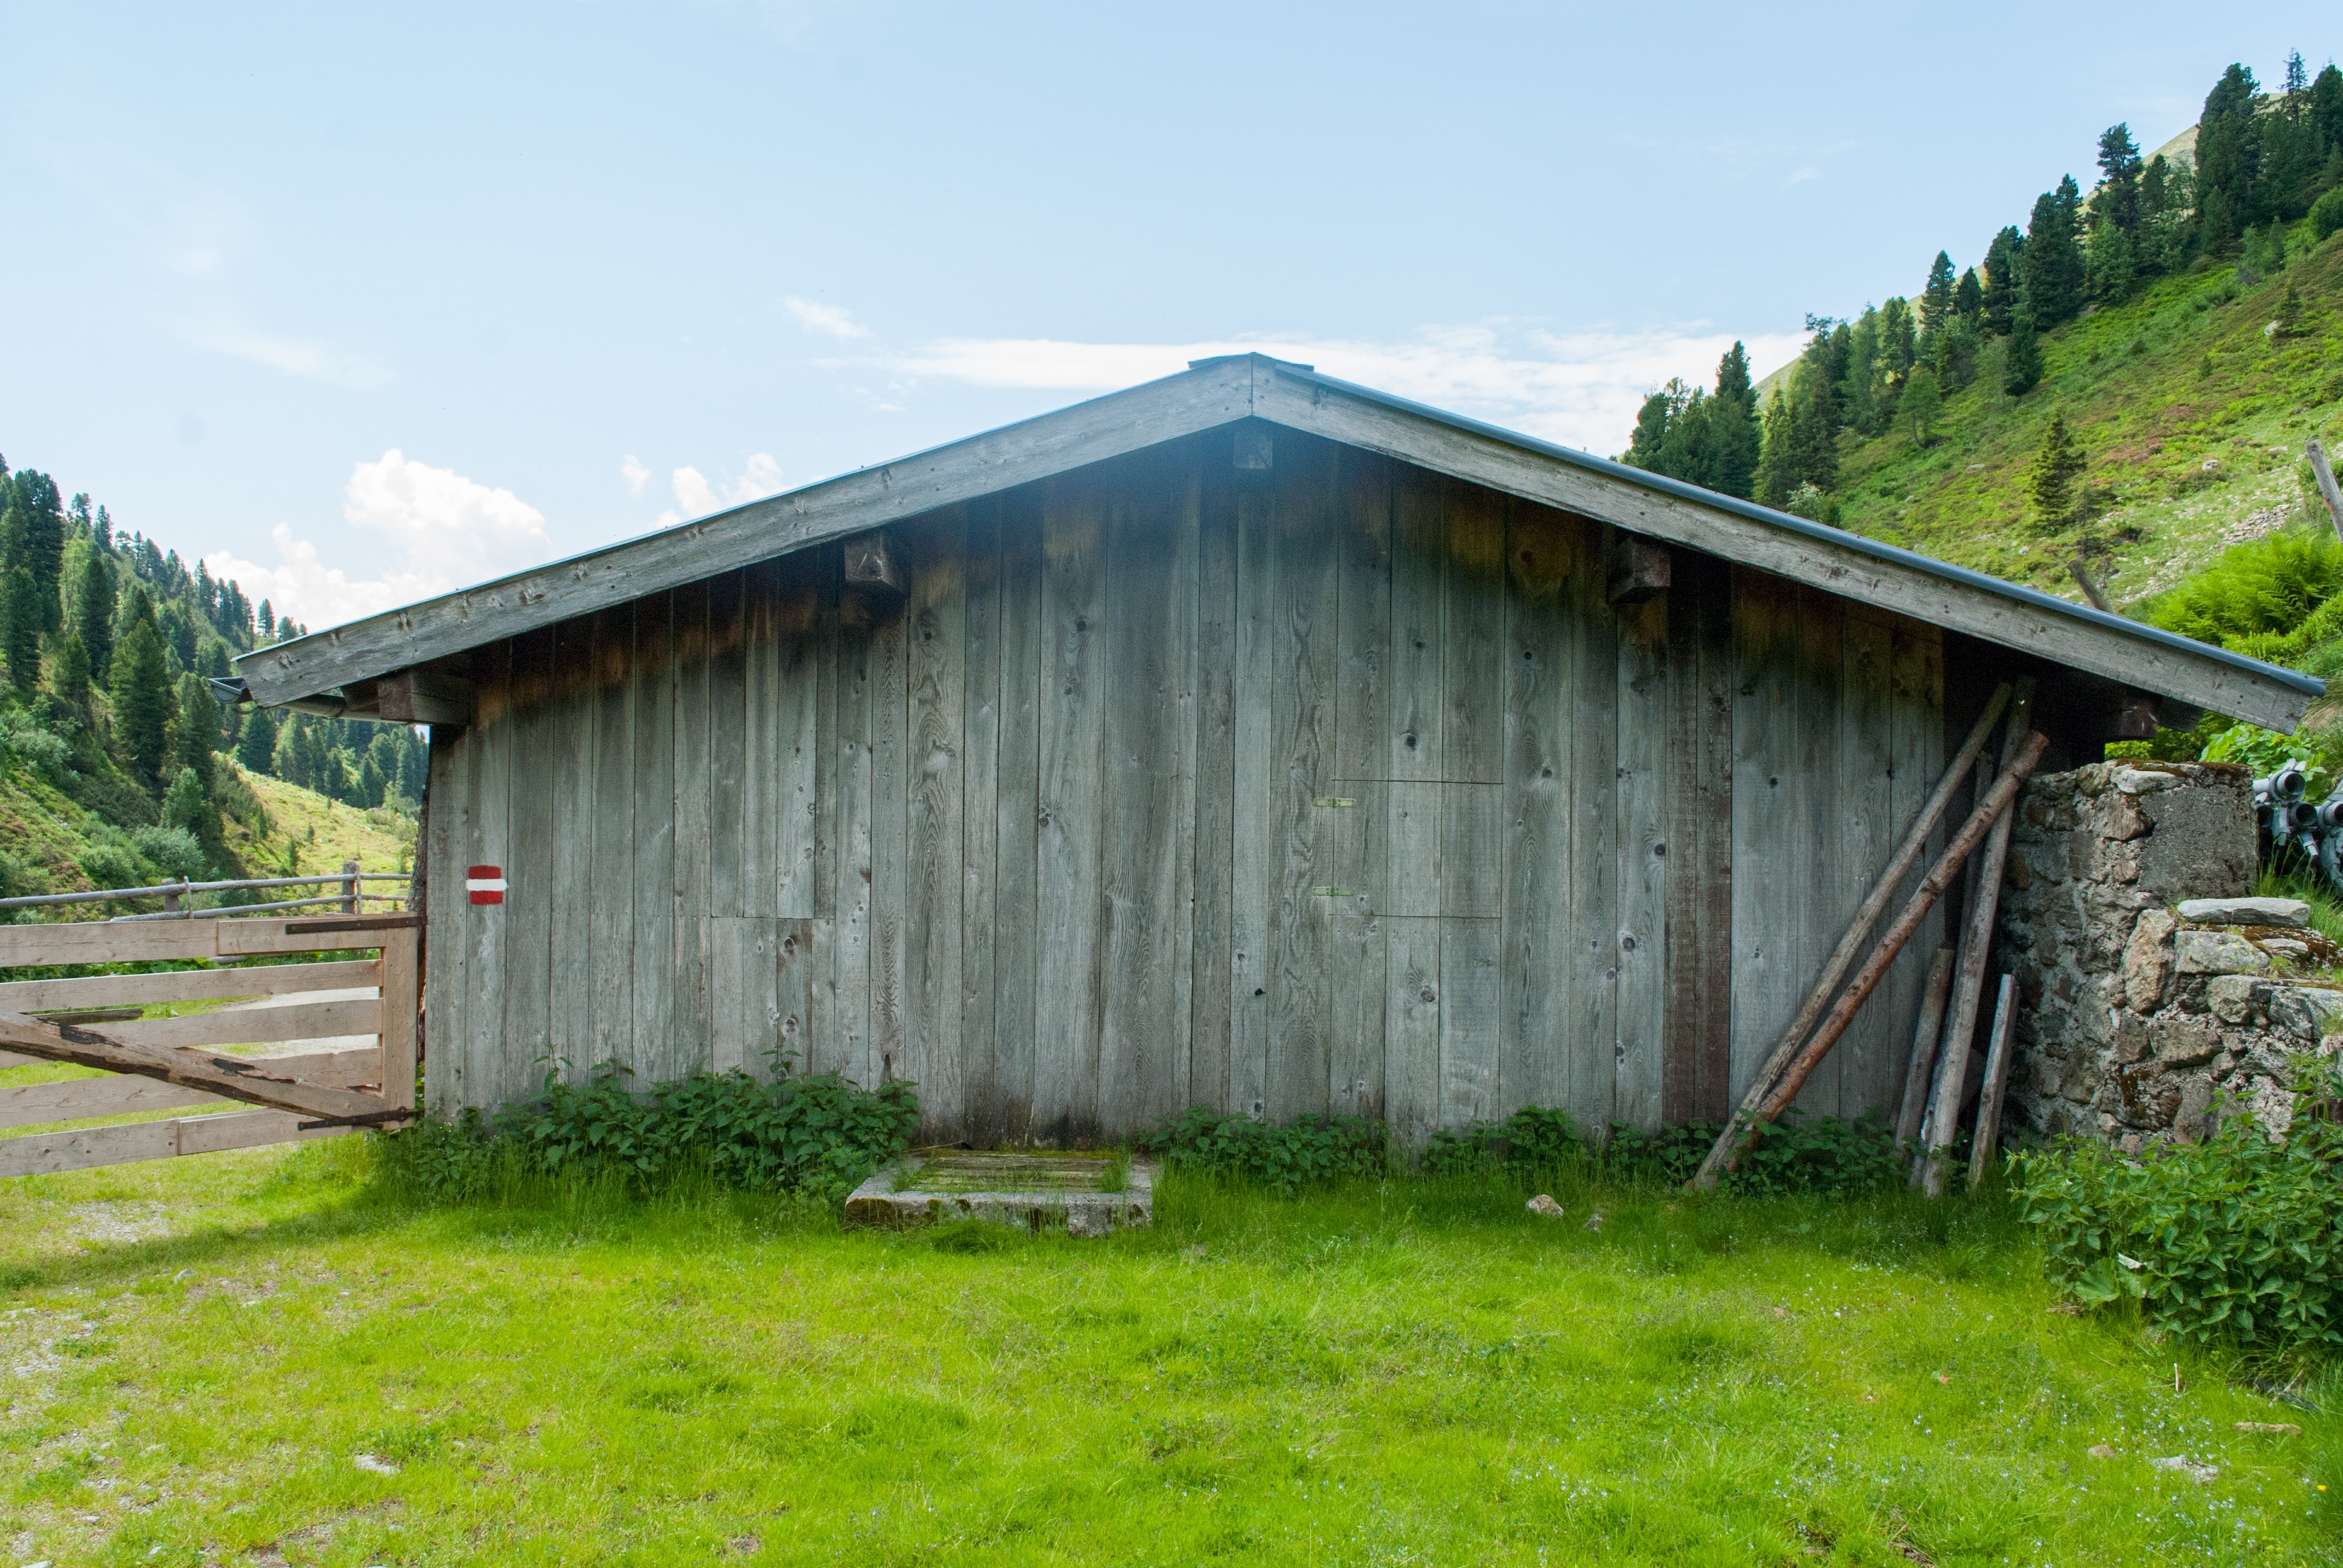
nature, wood, hiking, farm, building, barn, home, shed, summer, hut, shack, alpine, austria, stall, mountains, alm, rural area, rolling stock